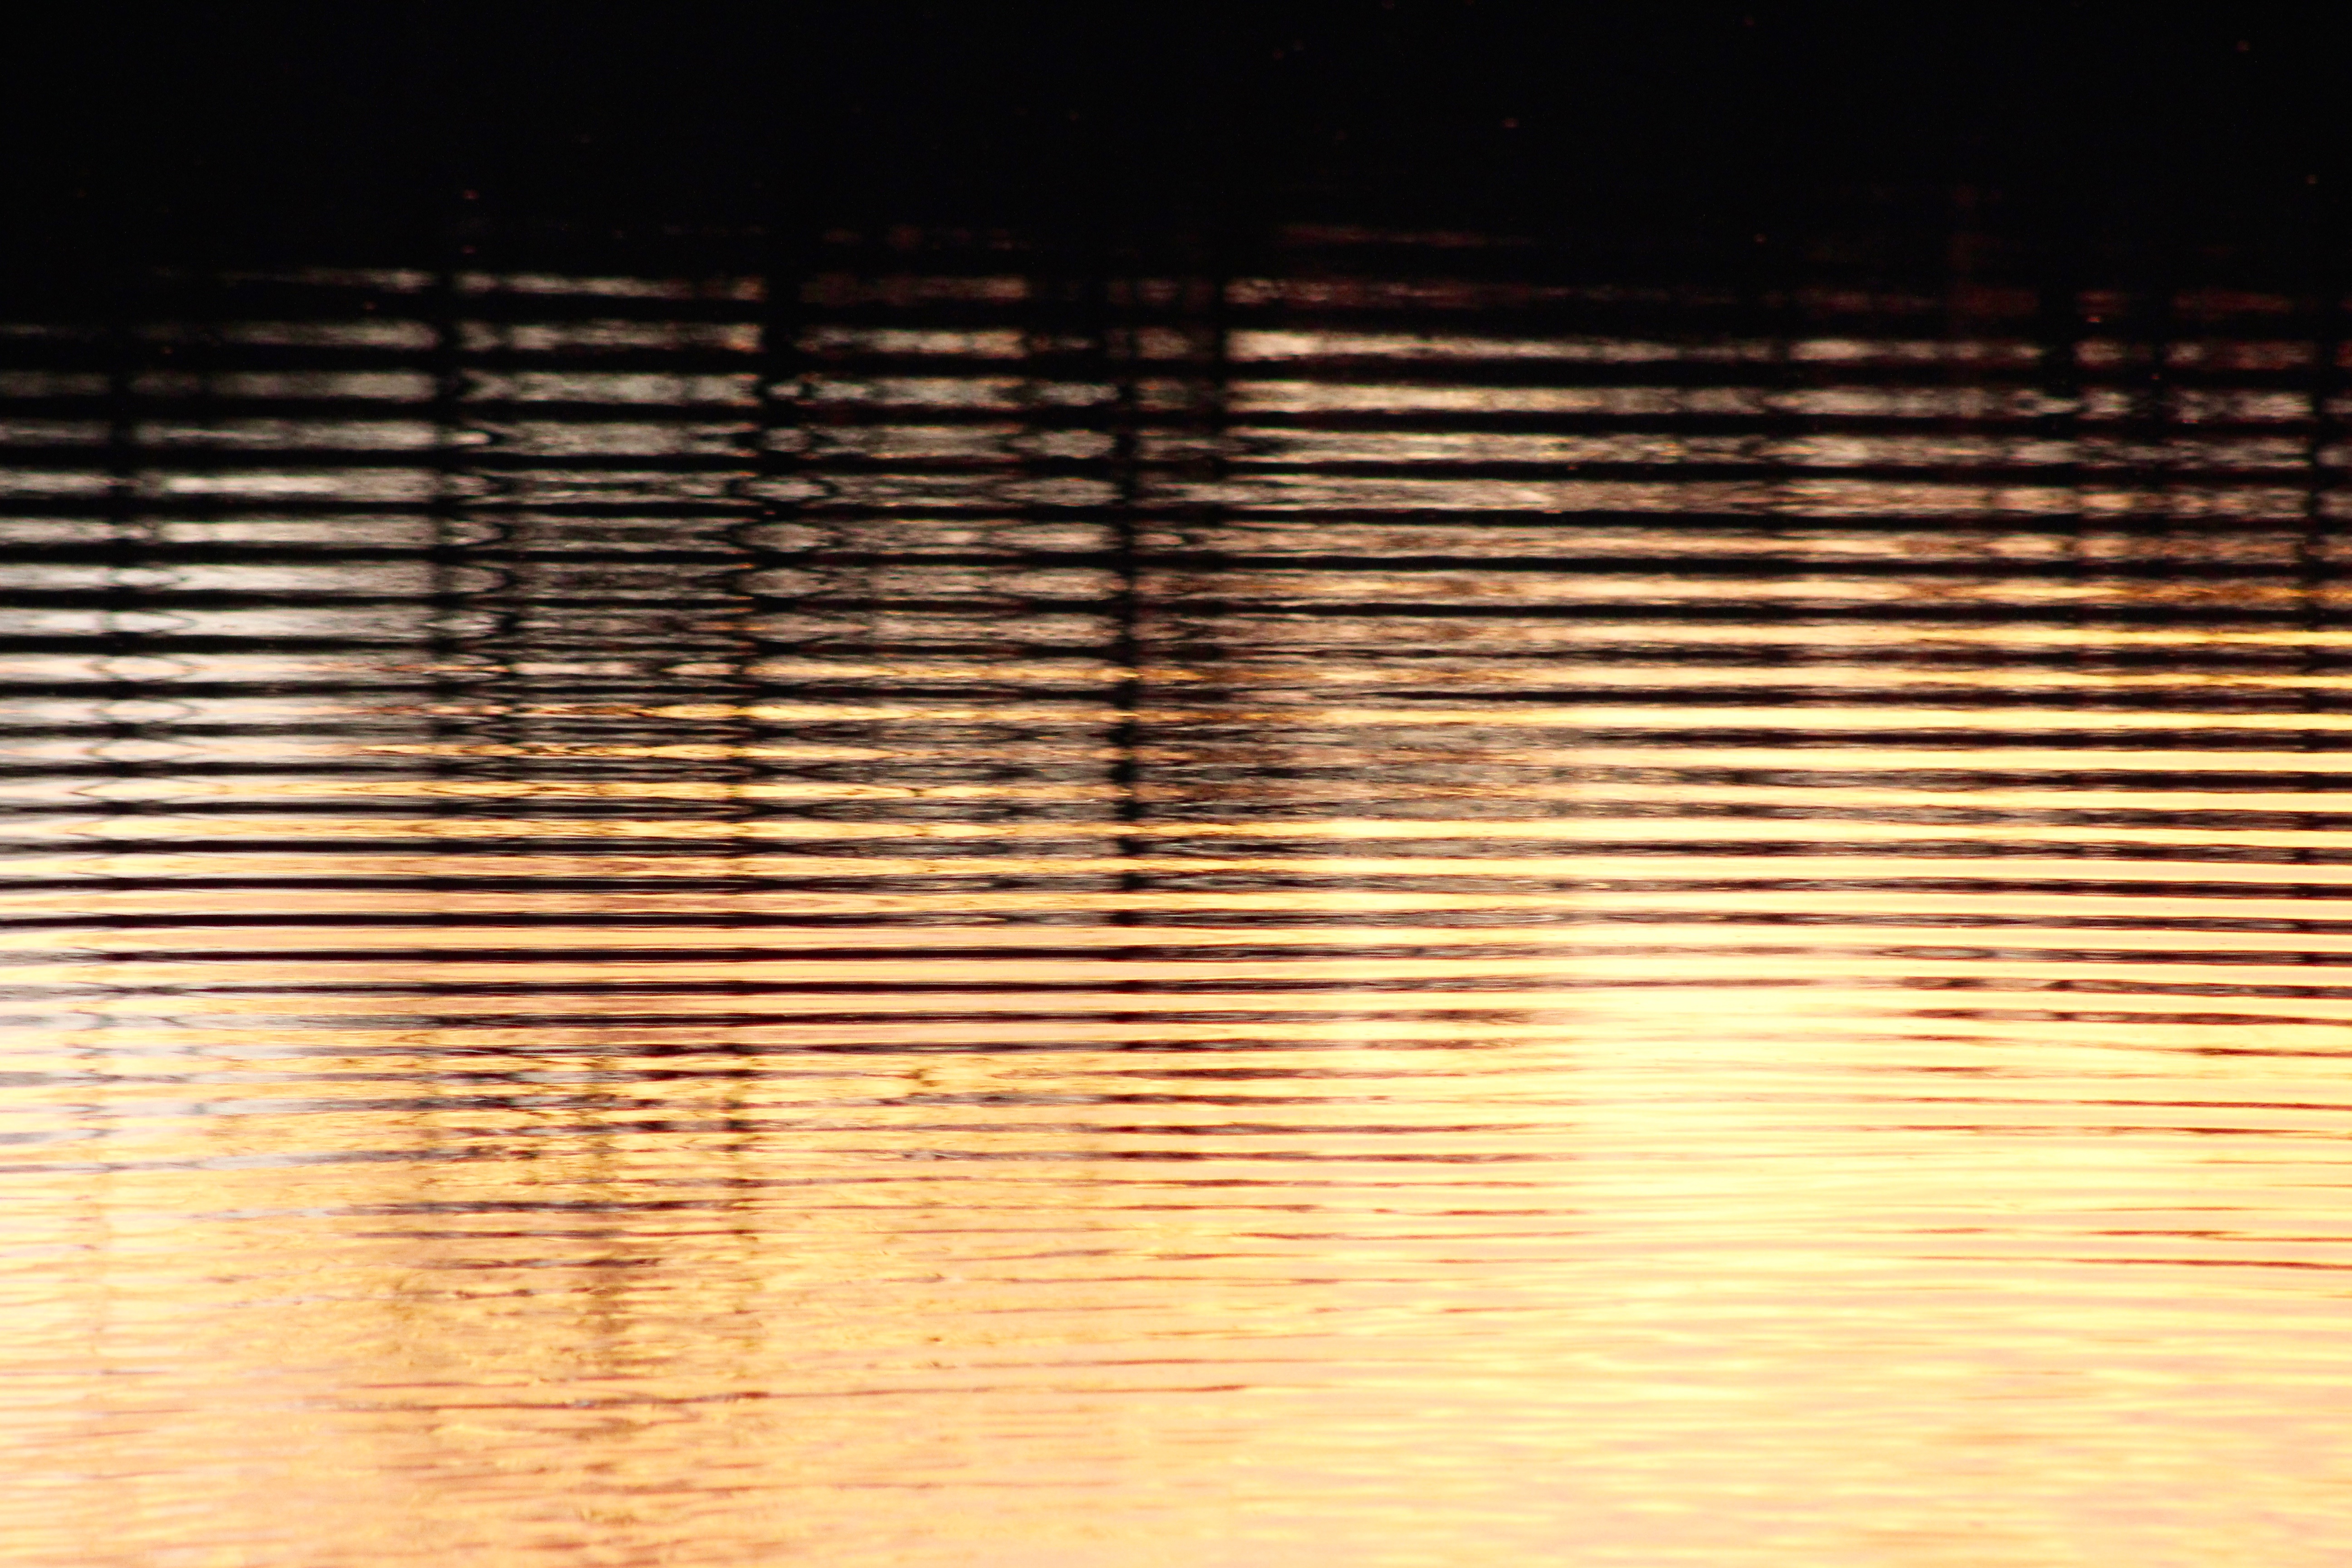
light, sunlight, morning, texture, wave, atmosphere, line, reflection, shape, window covering